Banton Church

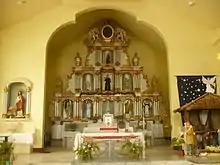
Banton Church

In the field of material achievements, much had been done by the Recollects and the Bantoanons. They reconstructed the church continually due to devastating typhoons that may come and the surprise attacks of Muslims. Because of these, they paid less attention to the artistic designs of the church concentrating more on building them strong enough to hold on against whatever destructive elements to come.